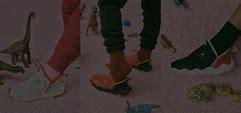
Brand: Jordan
Model: 23 7